Maggio Musicale Fiorentino

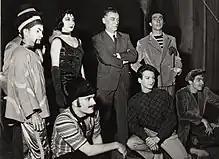

The Maggio Musicale Fiorentino (literal English translation: 'Florence Musical May') is an annual Italian arts festival in Florence, including a notable opera festival, under the auspices of the Opera di Firenze. The festival occurs between late April into June annually, typically with four operas.